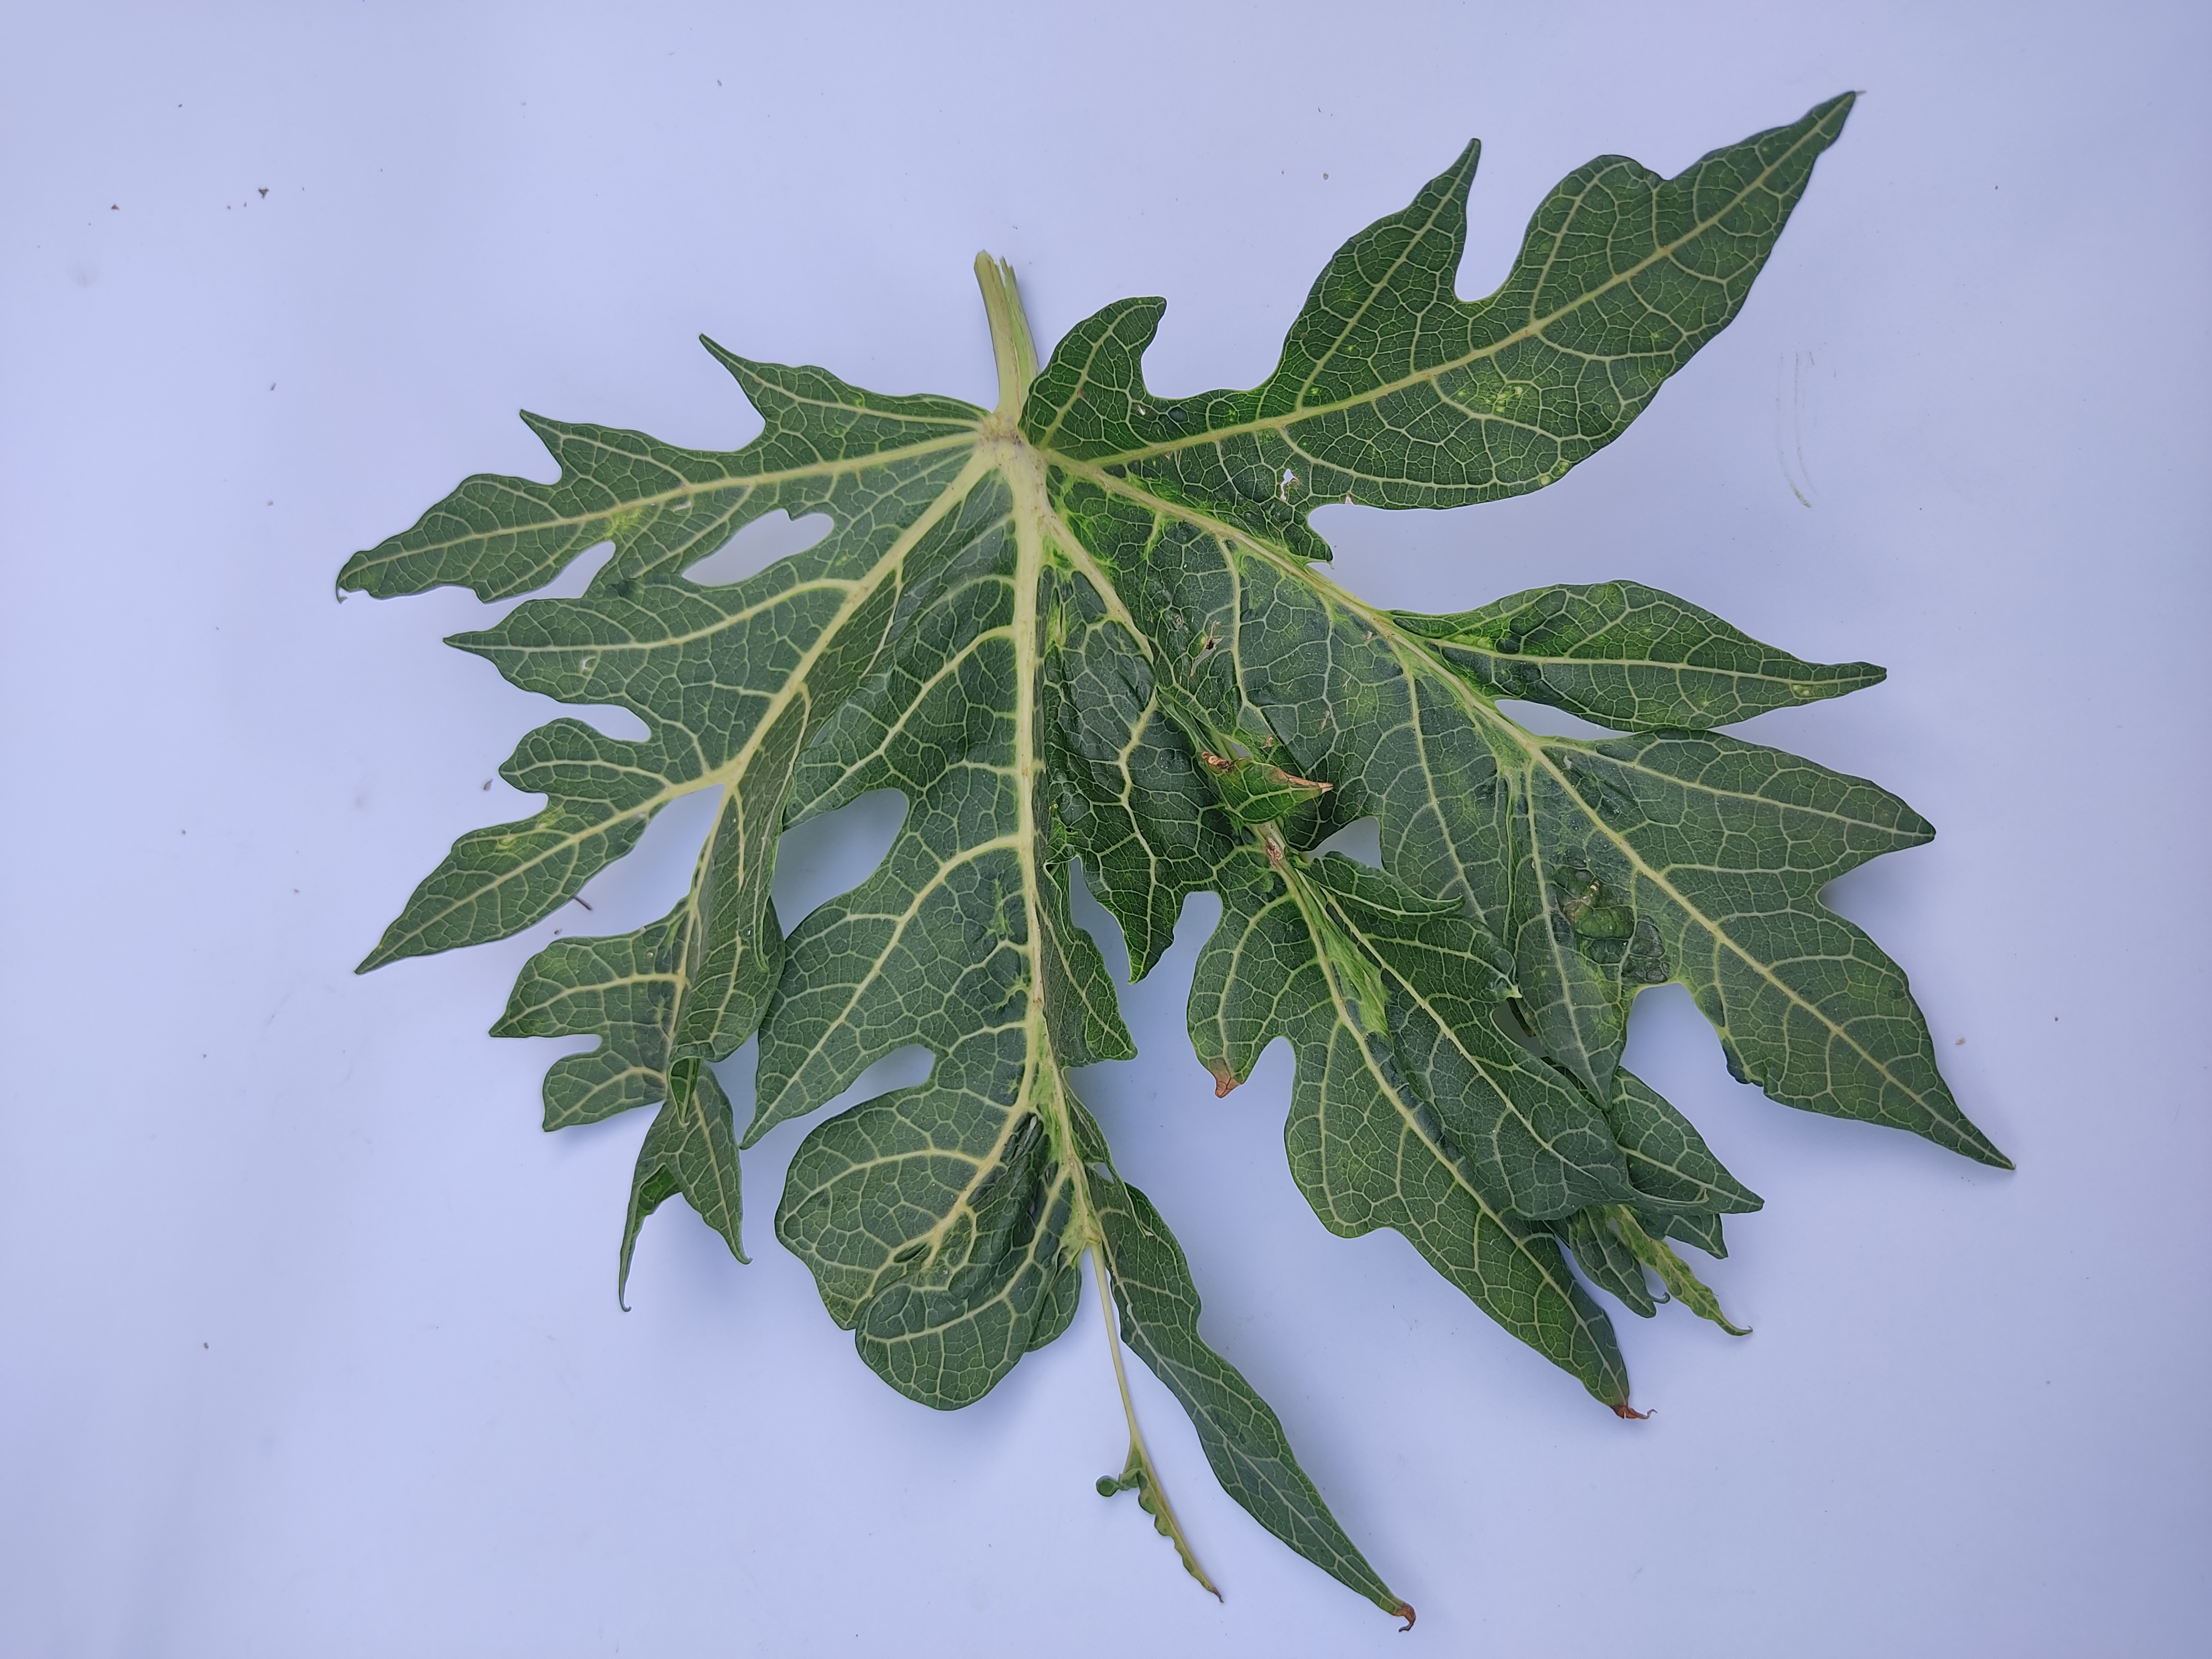
Label: Leaf Curl